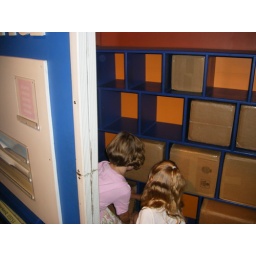
Hallie and Karine sort boxes in the post office of Milwaukee's great children's museum